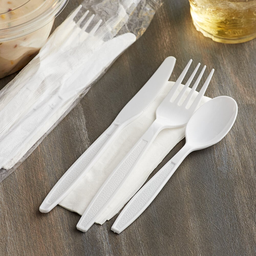
Label: plastic